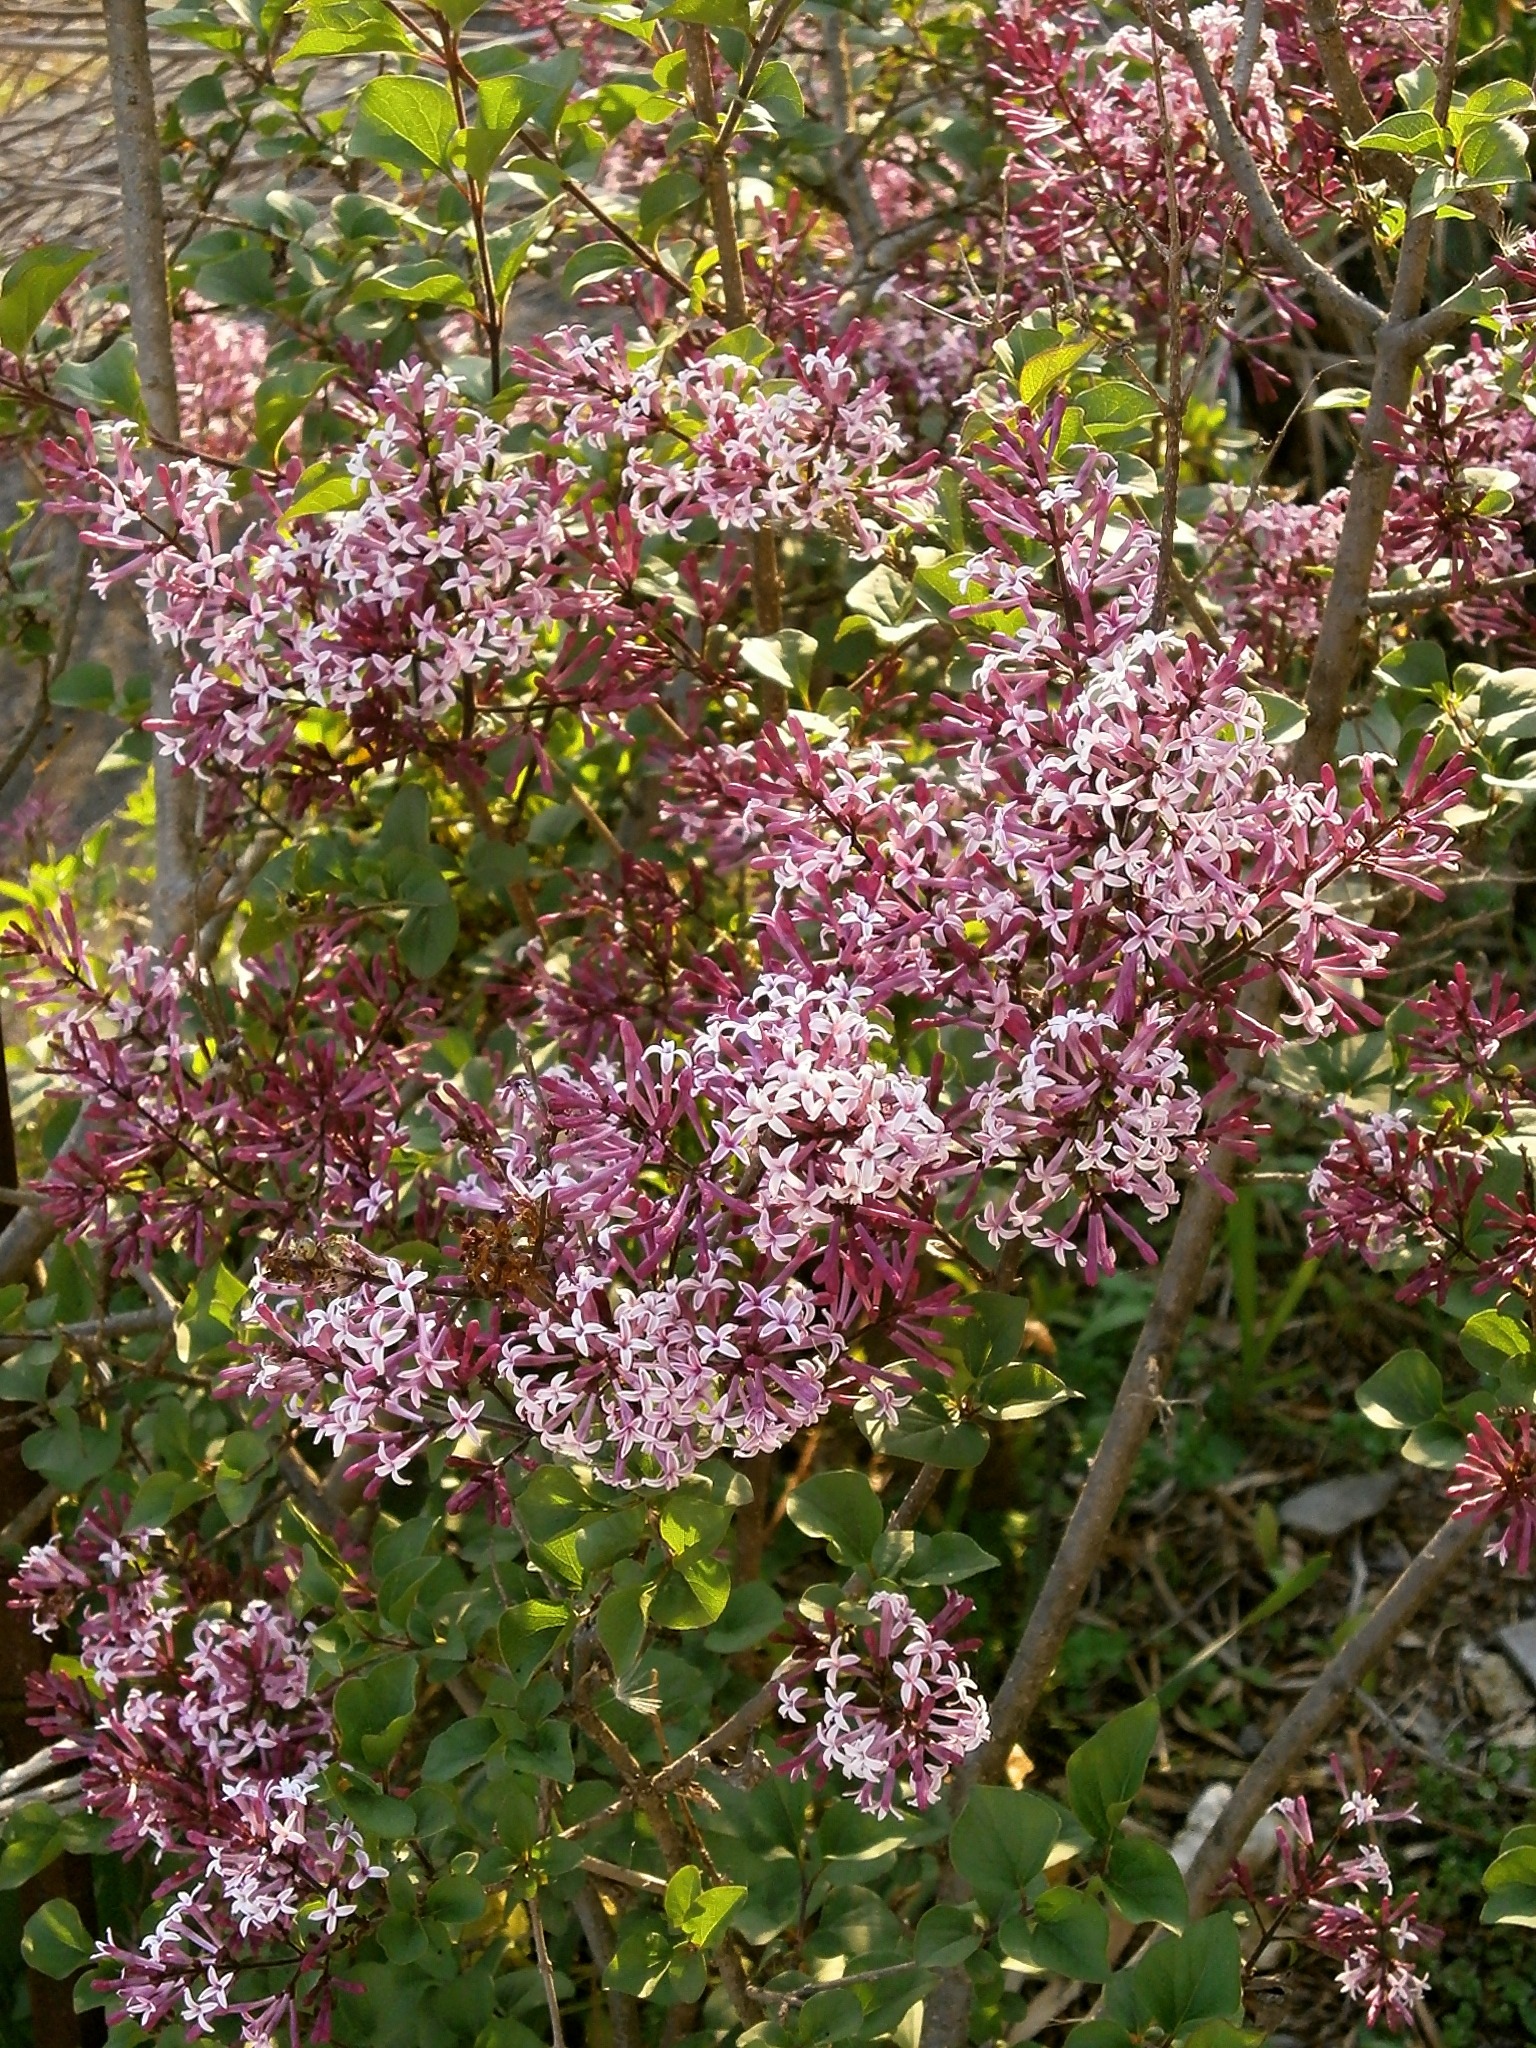
blossom, plant, flower, purple, herb, botany, garden, flora, wildflower, purple flowers, shrub, lilac, flowering plant, oleaceae, land plant, breckland thyme